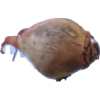
Label: onion